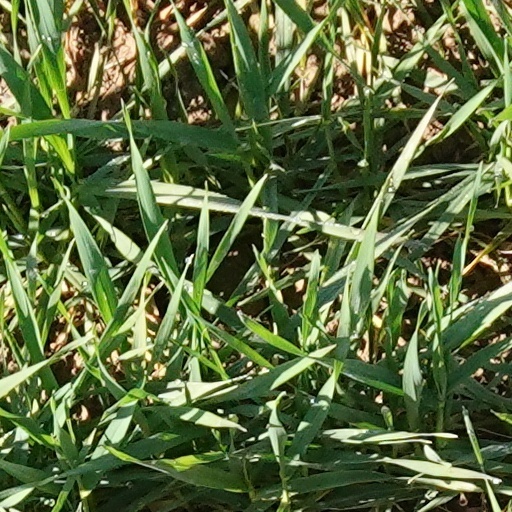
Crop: wheat